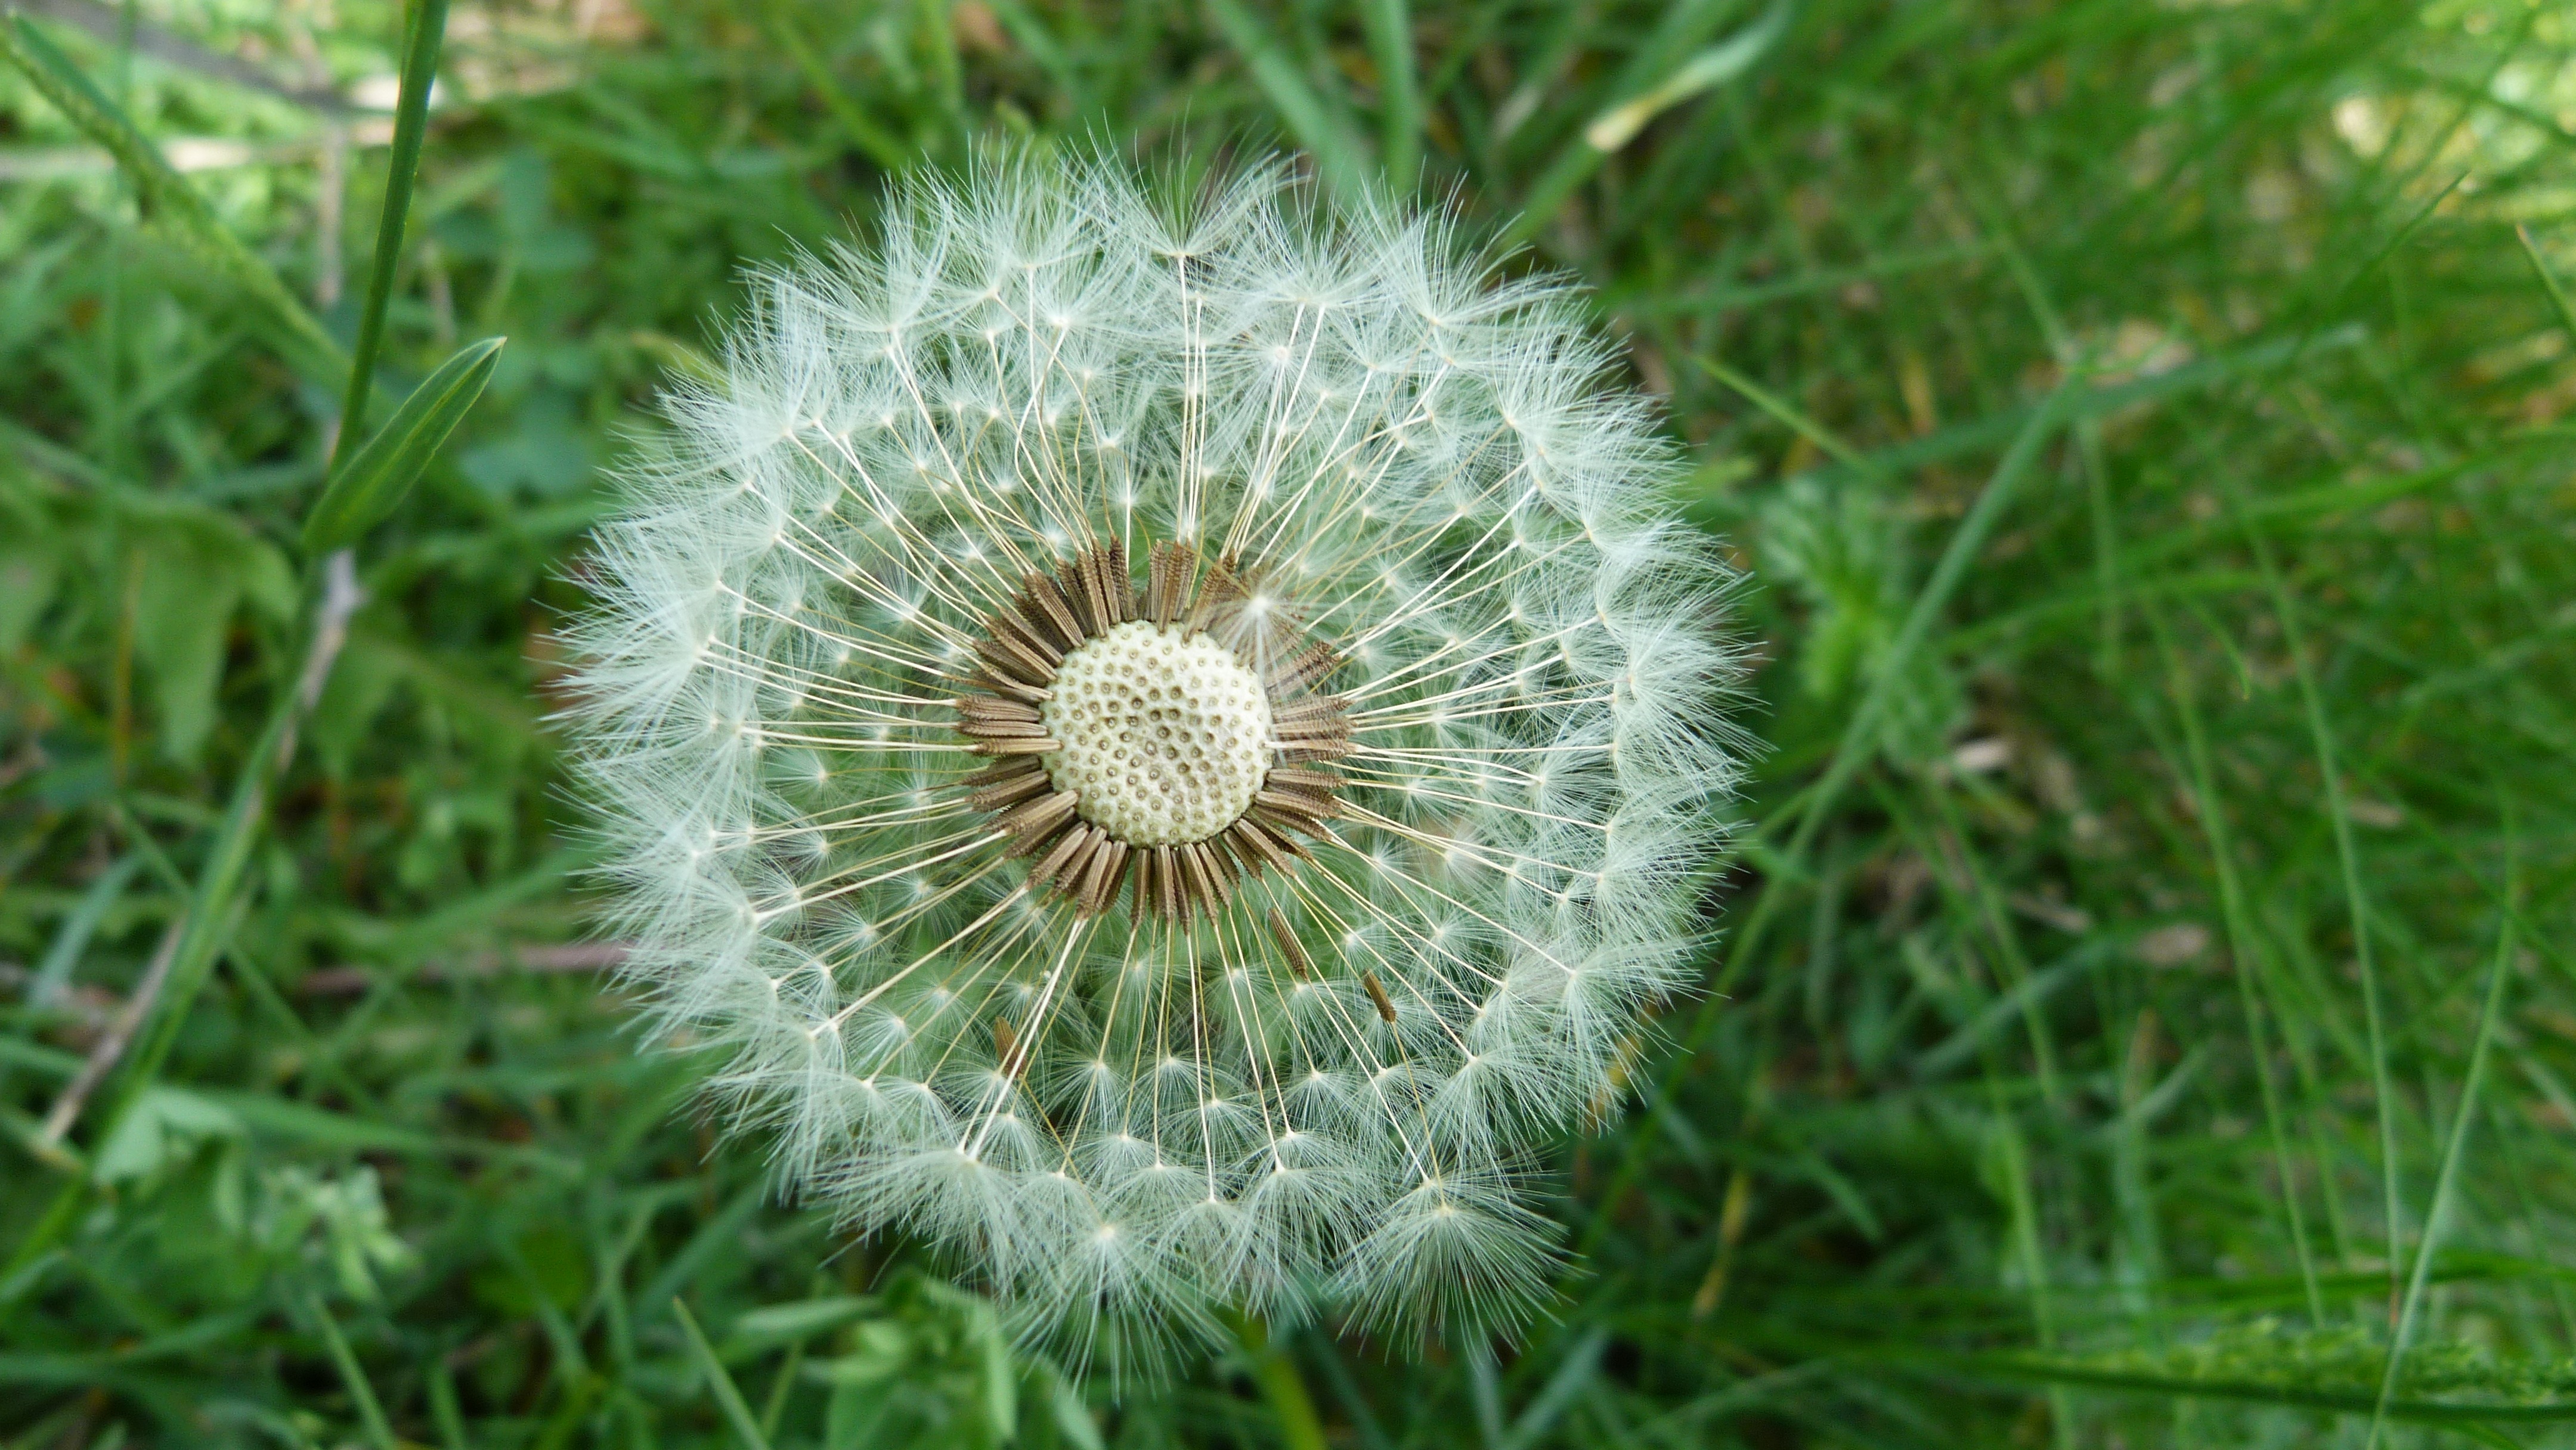
nature, grass, light, structure, plant, dandelion, flower, wind, spring, macro, contrast, botany, flora, plants, wildflower, flowers, thistle, damaged, macro photography, flowering plant, daisy family, silybum, egret dandelion, grass family, plant stem, land plant, thorns spines and prickles